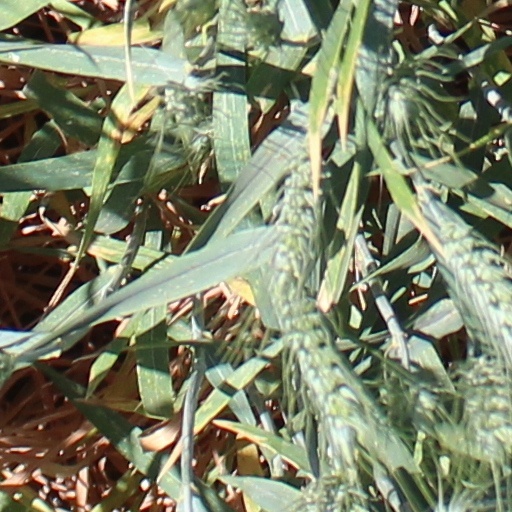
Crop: wheat